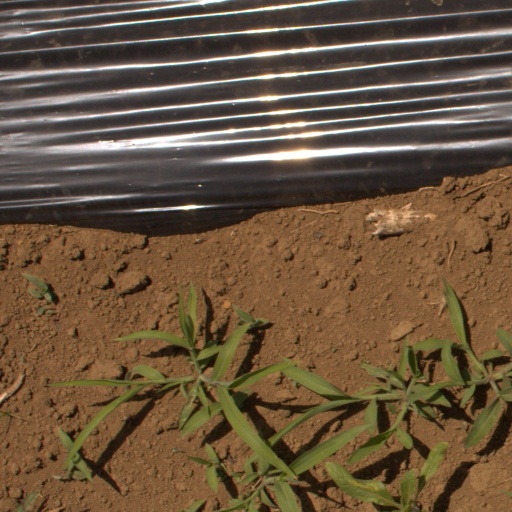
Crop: Jerusalem artichoke